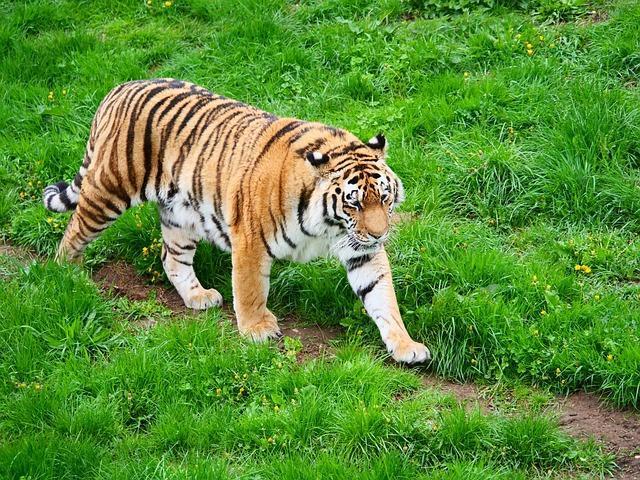
cat